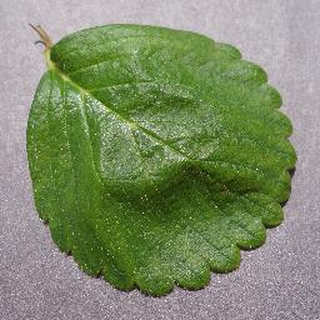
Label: healthy_strawberry